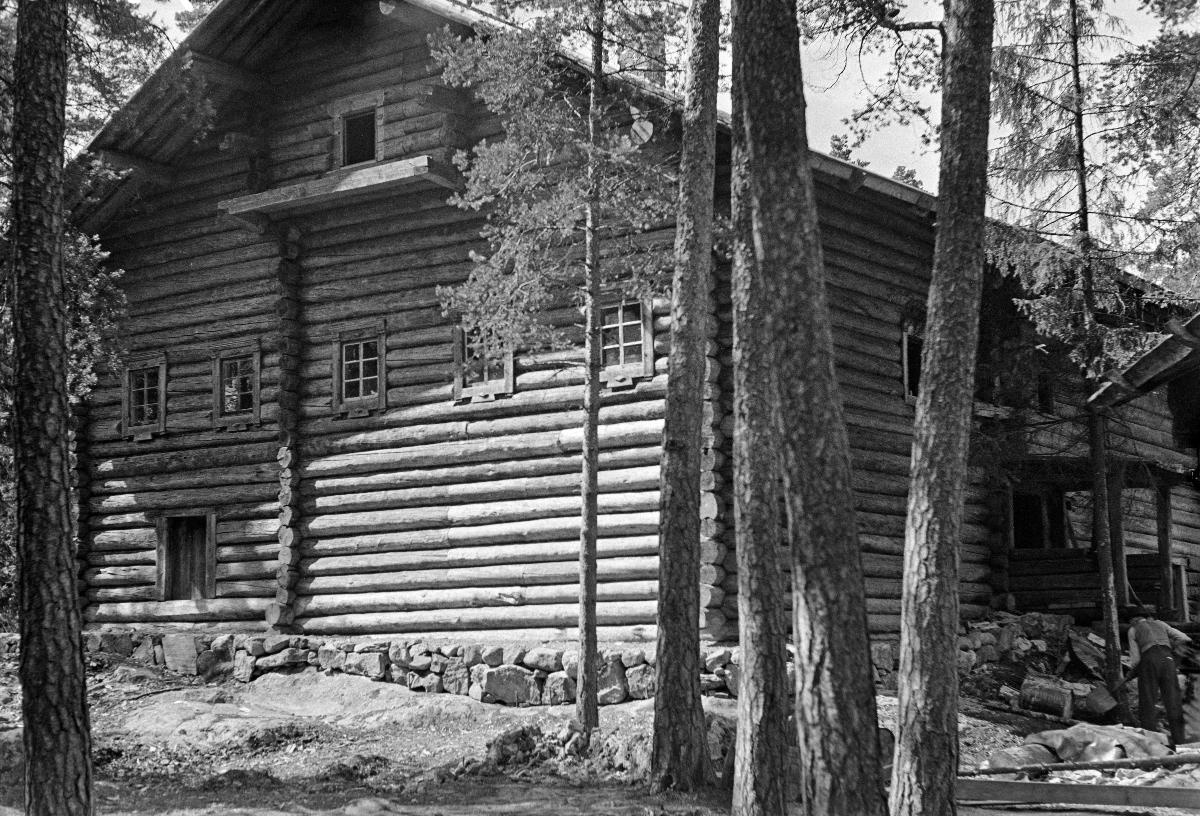
Raja-Karjalainen maalaistalo Seurasaaressa
Gränskarelsk bondgård på Fölisön; A Border-Karelia area farm house in Seurasaari
sisällön kuvaus: Raja-Karjalainen maalaistalo Seurasaaressa Helsingissä heinäkuussa 1940. content description: A Border-Karelia area farm house in Seurasaari Helsinki July 1940. innehållsbeskrivning: Gränskarelsk bondgård på Fölisön i Helsingfors juli 1940.
Kuvaaja: Sundström, Hugo, kuvaaja
Vuosi: 1940
Paikka: Suomi, Uusimaa, Helsinki, Seurasaari Helsinki
Aiheet: HBL; ulkomuseot; hirsirakennukset; rakennukset; museot; Pertinotsa; Suojärvi; ulkokuva; karjalaiset; open-air museums; log buildings; buildings; museums; open air museums; log houses; exterior; karelian house; karelians; Karelians; friluftsmuseer; stockhus; byggnader; museer; timmerbyggnader; exteriör; karelare